N. D. Cocea

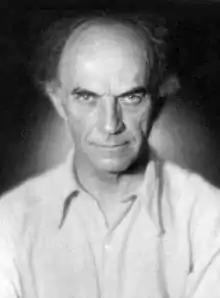
Late 1930s photograph of Cocea

N. D. Cocea (common rendition of Nicolae Dumitru Cocea, , also known as Niculae, Niculici or Nicu Cocea; November 29, 1880 – February 1, 1949) was a Romanian journalist, novelist, critic and left-wing political activist, known as a major but controversial figure in the field of political satire. The founder of many newspapers and magazines, including "Viața Socială", "Rampa", "Facla" and "Chemarea", collaborating with writer friends such as Tudor Arghezi, Gala Galaction and Ion Vinea, he fostered and directed the development of early modernist literature in Romania. Cocea later made his name as a republican and anticlerical agitator, was arrested as an instigator during the 1907 peasant revolt, and played a leading role in regrouping the scattered socialist clubs. His allegiances however switched between parties: during World War I, he supported the Entente Powers and, as a personal witness of the October Revolution, the government of Soviet Russia, before returning home as a communist.